Widener Library

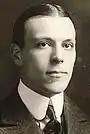
Harry Widener died in the sinking of the "Titanic".

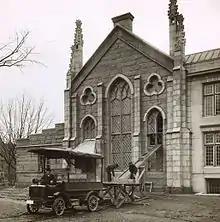
Two electric trucks removed Gore Hall's books for storage during Widener's construction.

On April 15, 1912, Harry Elkins Widenerscion of two of the wealthiest families in America, a 1907 graduate of Harvard College, and an accomplished bibliophile despite his youthdied